Hendrick Avercamp

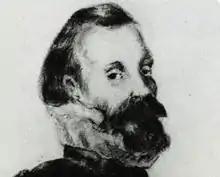

Hendrick Avercamp (January 27, 1585 (bapt.) – May 15, 1634 (buried)) was a Dutch painter during the Dutch Golden Age of painting. He was one of the earliest landscape painters of the 17th-century Dutch school, he specialized in painting the Netherlands in winter. His paintings are colorful and lively, with carefully crafted images of the people in the landscape. His works give a vivid depiction of sport and leisure in the Netherlands in the beginning of the 17th century. Many of Avercamp's paintings feature people ice skating on frozen lakes.